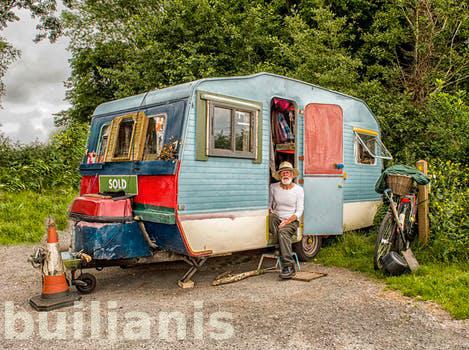
Label: Watermark